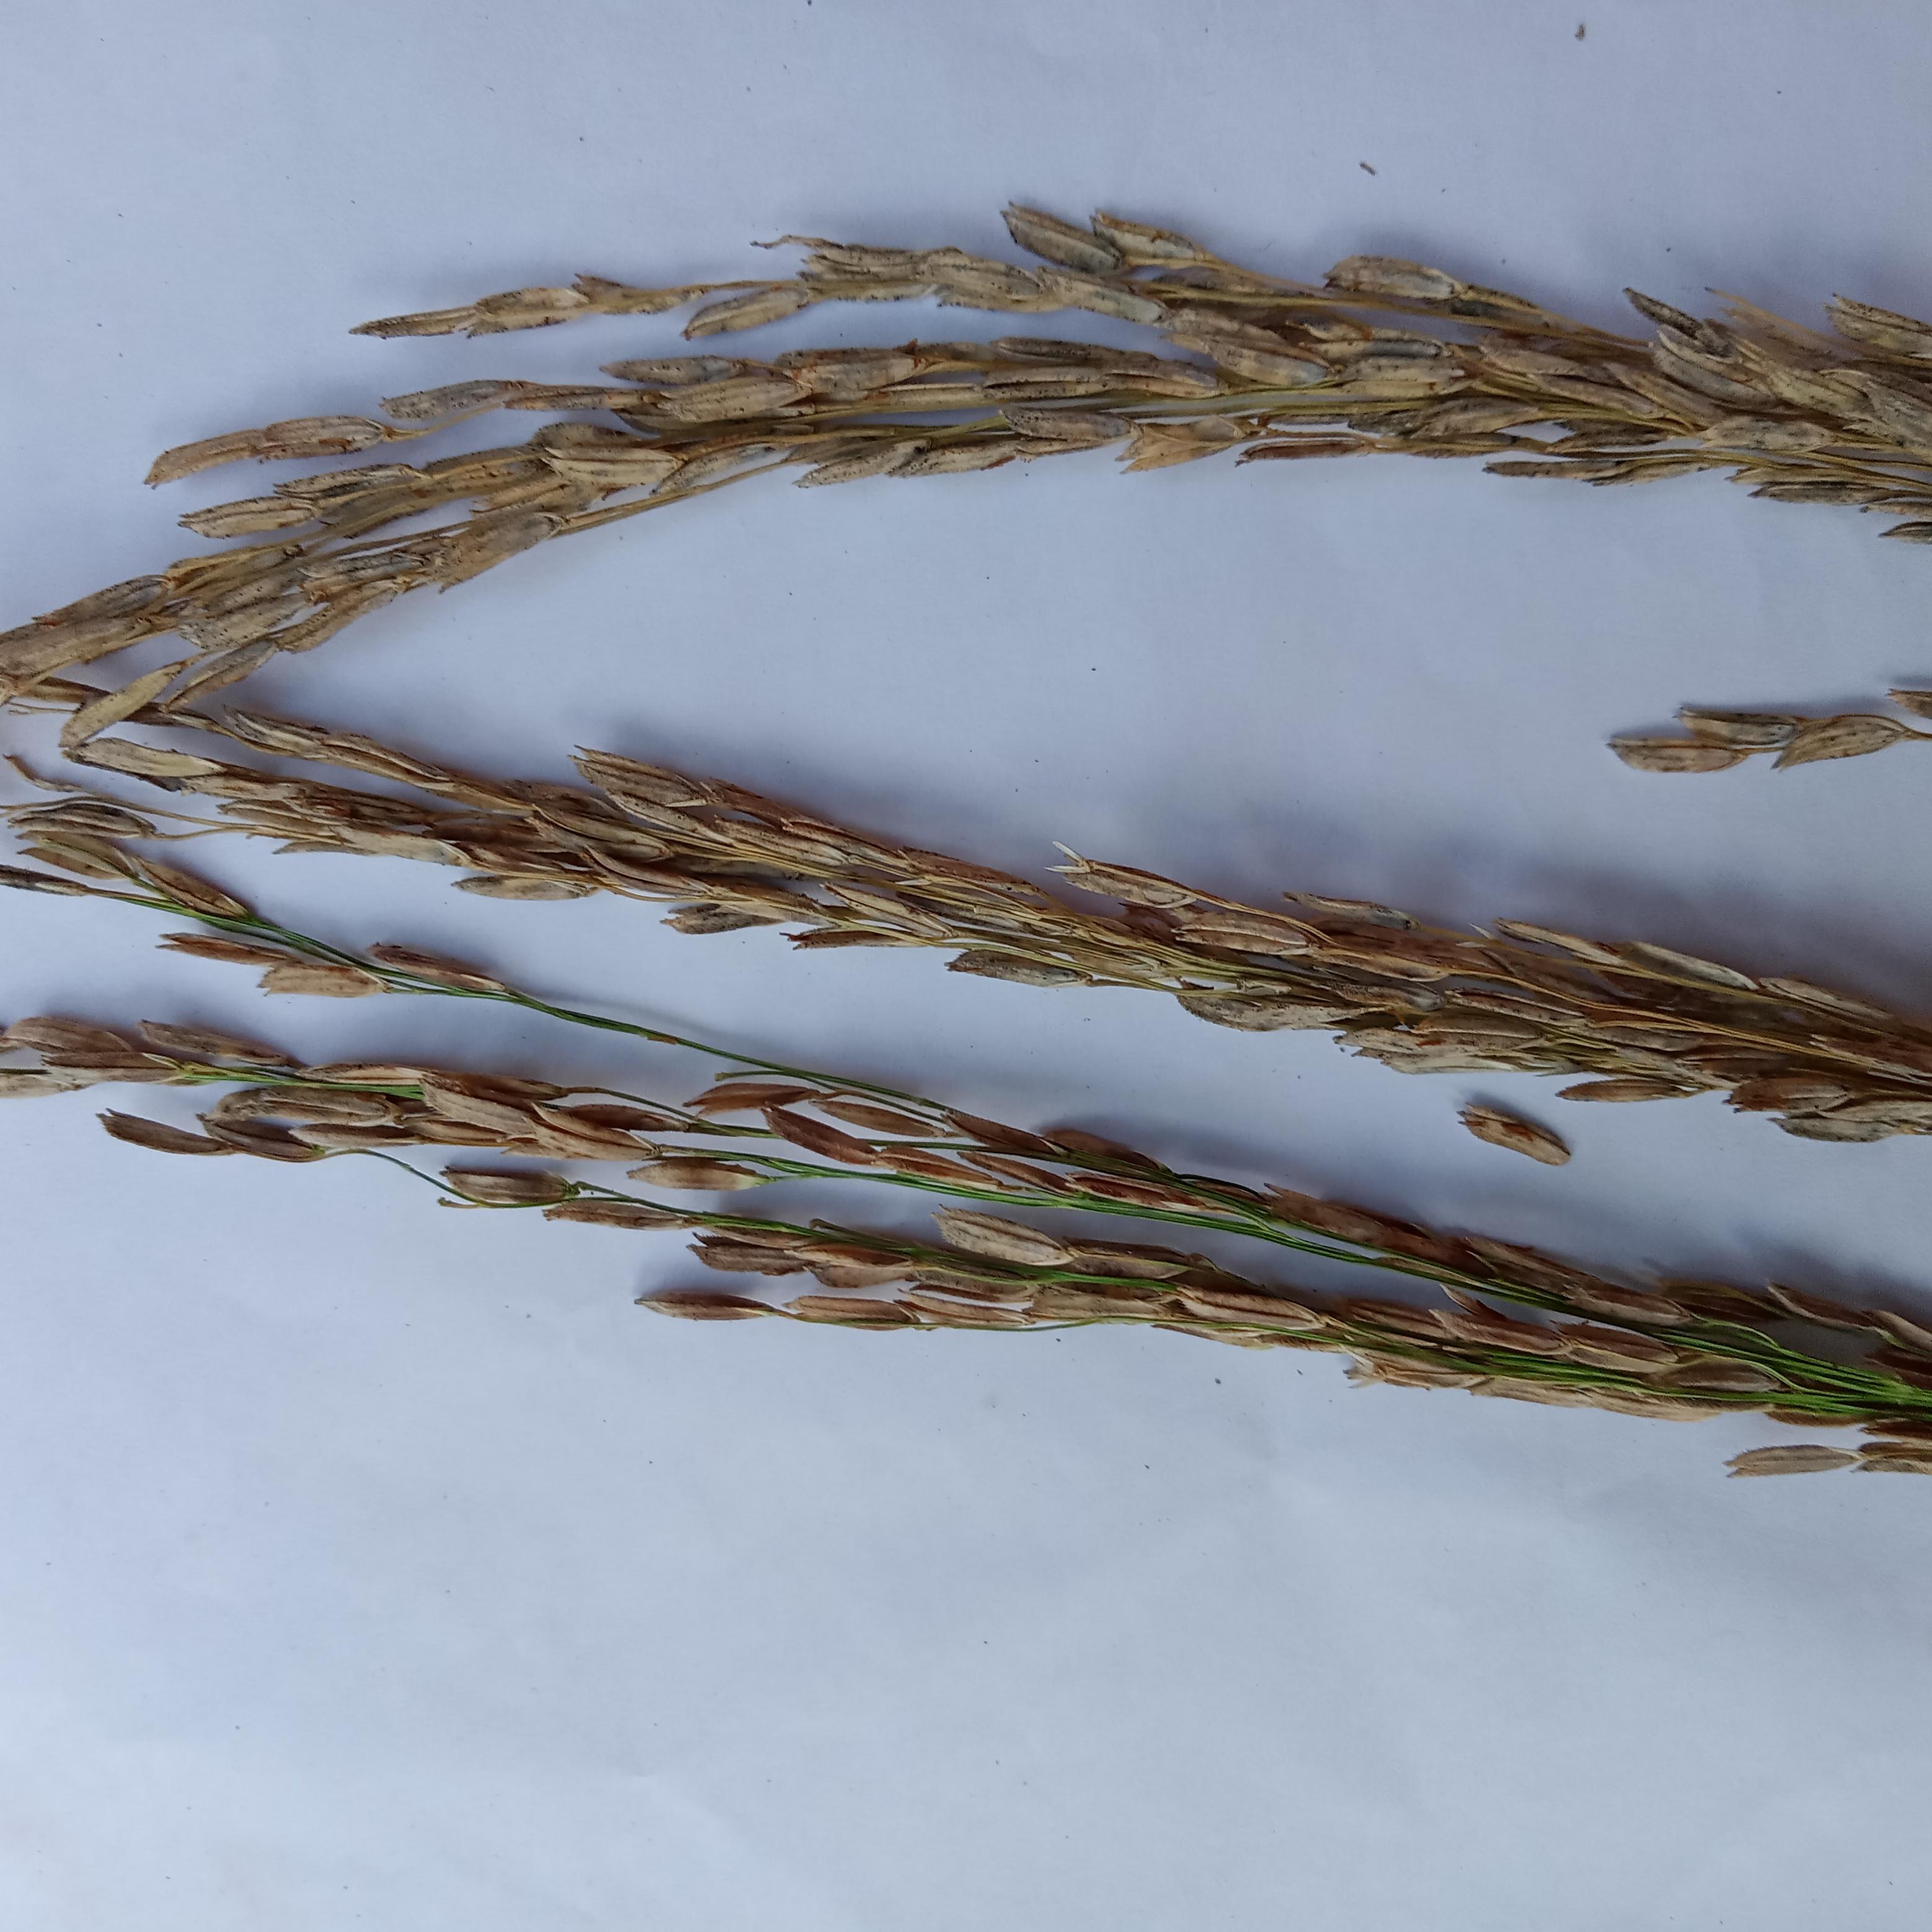
Label: Rice___Neck_Blast